St. Luke's Episcopal Church (Beacon, New York)

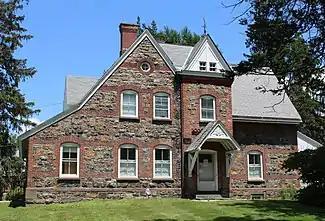
Front elevation, rectory

Inside, the house's decor reflects later Victorian stylings, due to the era in which it was rebuilt. The walls are plaster on lath; the floorboards are thin oak. The woodwork, particularly the mantels, use Eastlake decorative motifs. In the hallway next to the main staircase is the church's safe. The basement is, like the church's, unfinished.